Breakbeat hardcore

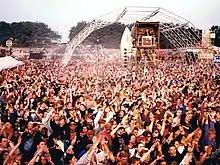
Fantazia Summertime rave, May 1992

The rave scene expanded rapidly in the very early 1990s, both at clubs up and down the country including Labrynth, Shelley's Laserdome, The Eclipse, and Sanctuary Music Arena, and large raves in Warehouses and in the open air attracting 20–50,000 whether put on legally from promoters such as Fantazia and Raindance, or unlicensed by free party sound systems such as Spiral Tribe. Breakbeat hardcore drew its melting pot of sound from a vast array of influences – from new beat and Belgian techno that had for a short period been prominent in the UK rave scene, to house and acid house, and furthermore drawing on hip hop and reggae culture. Amongst the influences from within the rave scene itself upon which this strain of hardcore drew were such acts as Manix, The Hypnotist, CJ Bolland with his "Ravesignal" series, and T99. The huge increase in producers was also driven by the increasing availability of cheap home computer-based studio setups, particularly Cubase for the Atari ST.